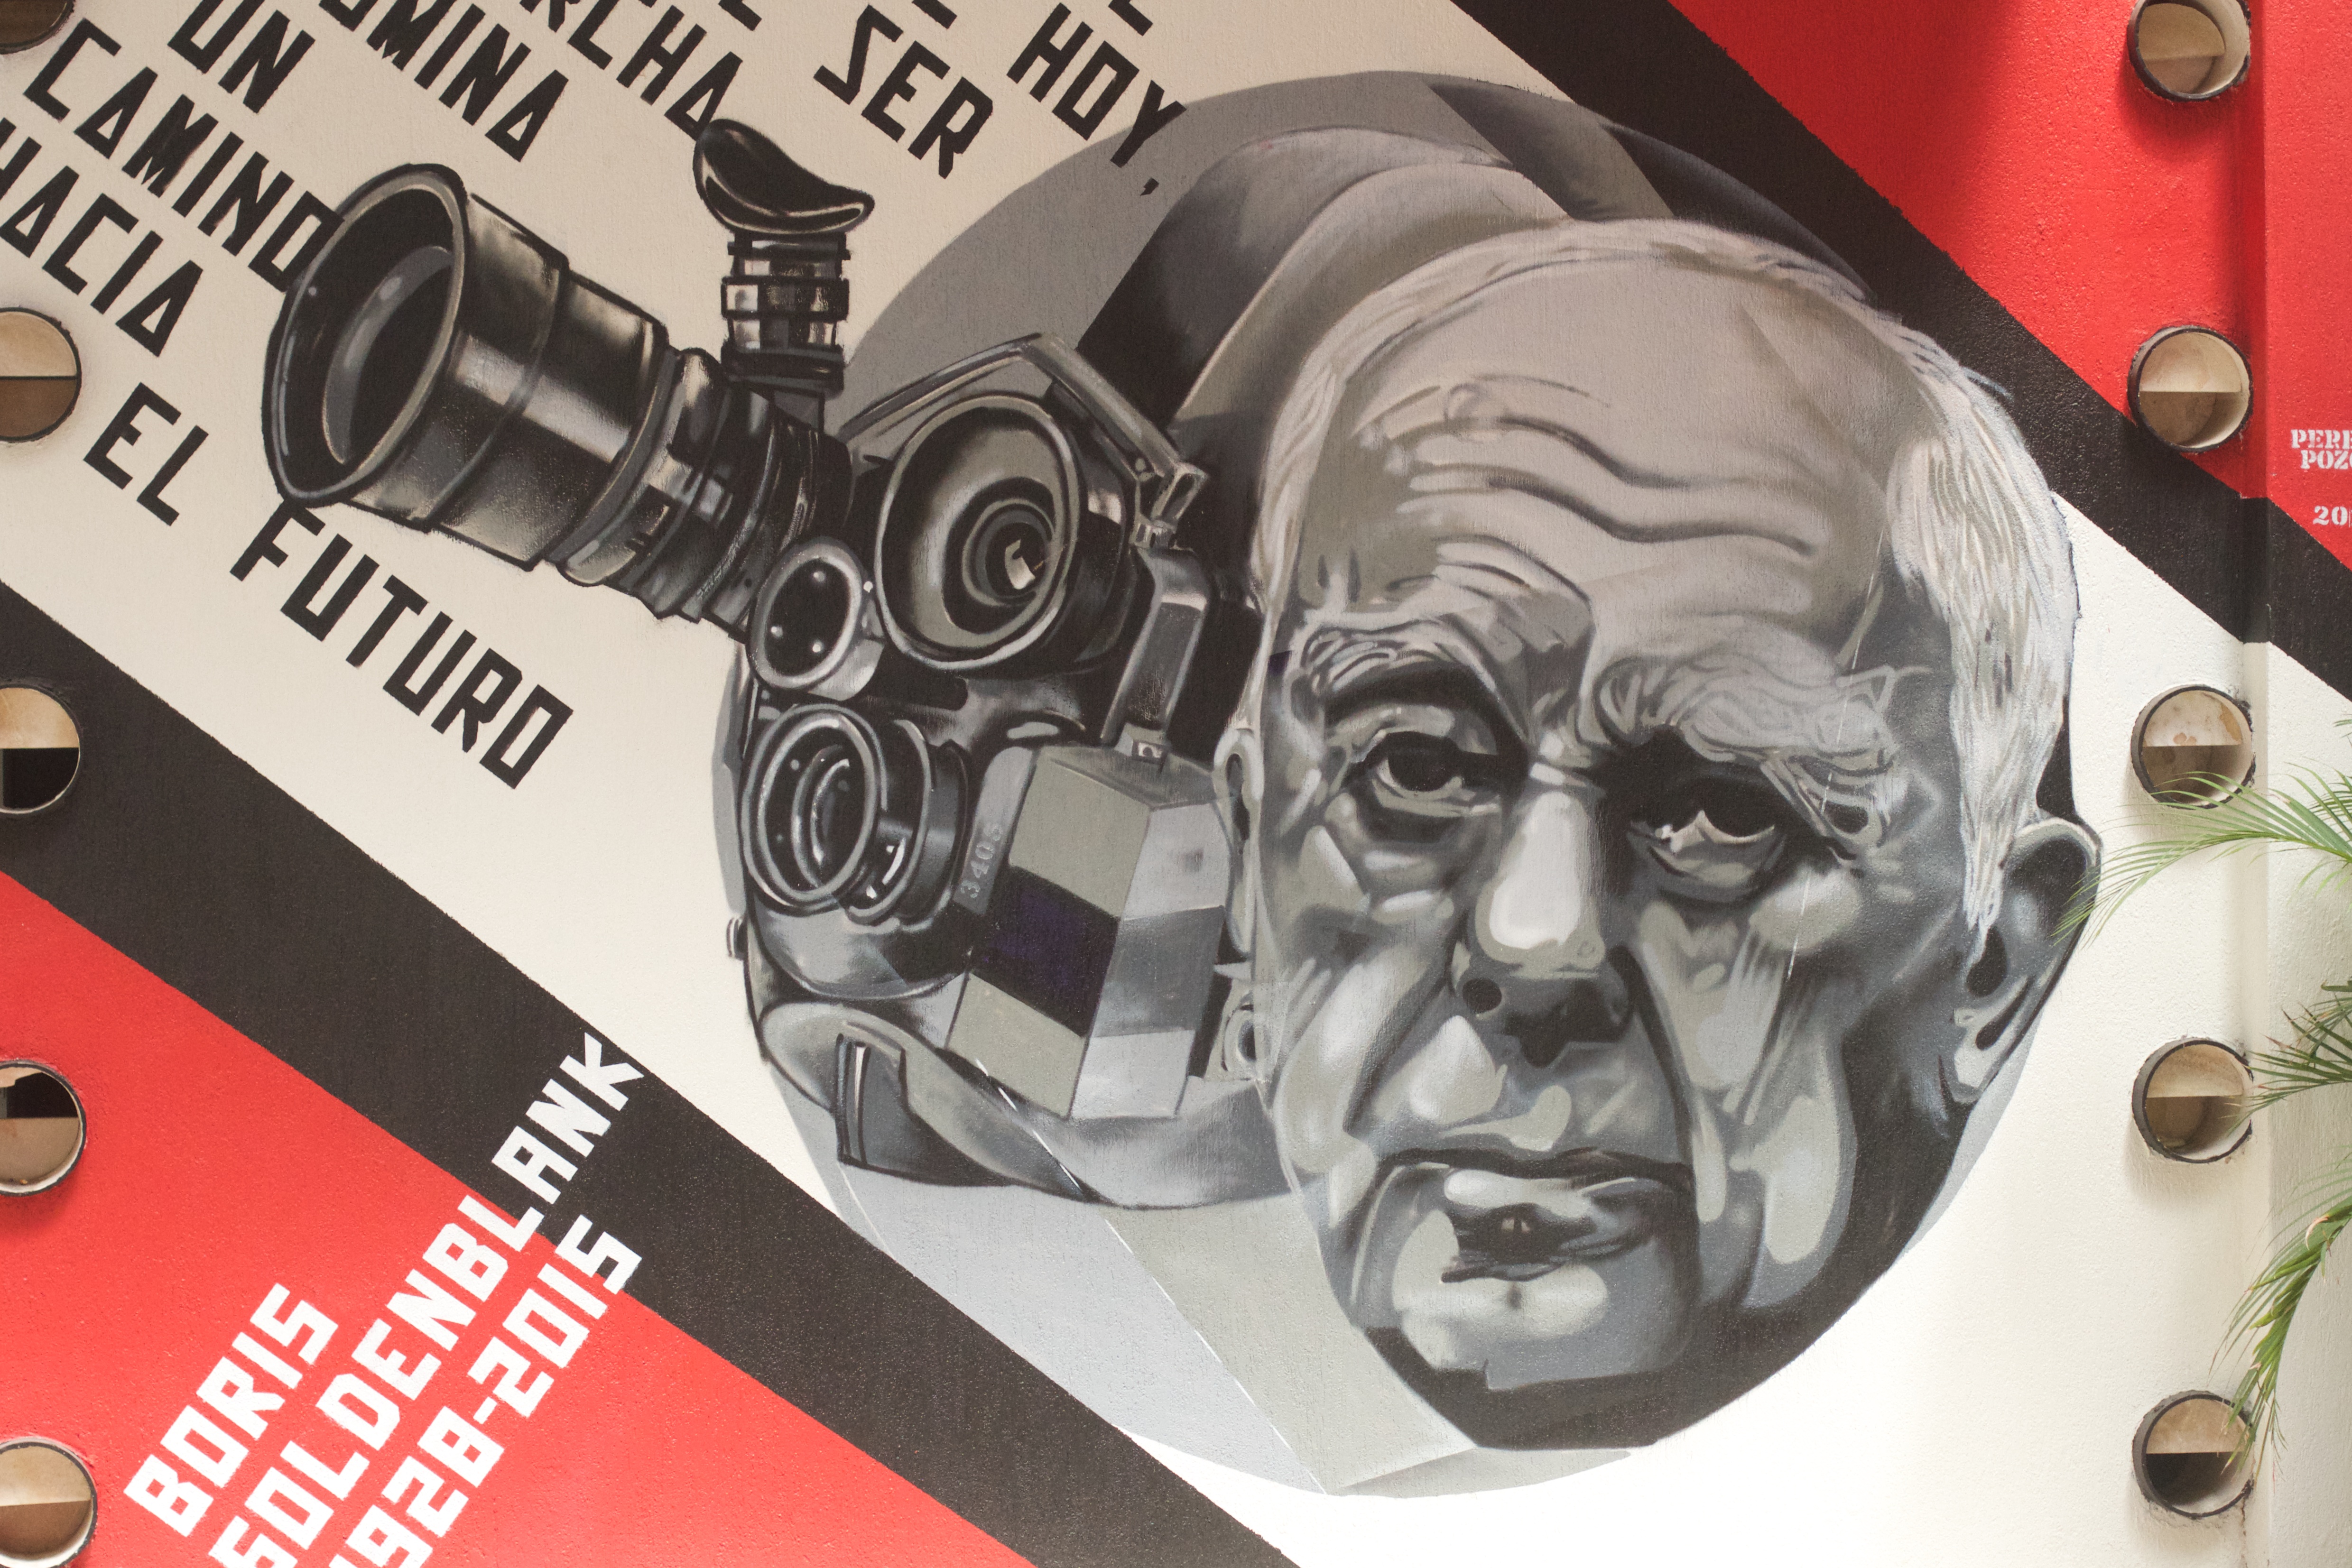
font, art, design, automotive design